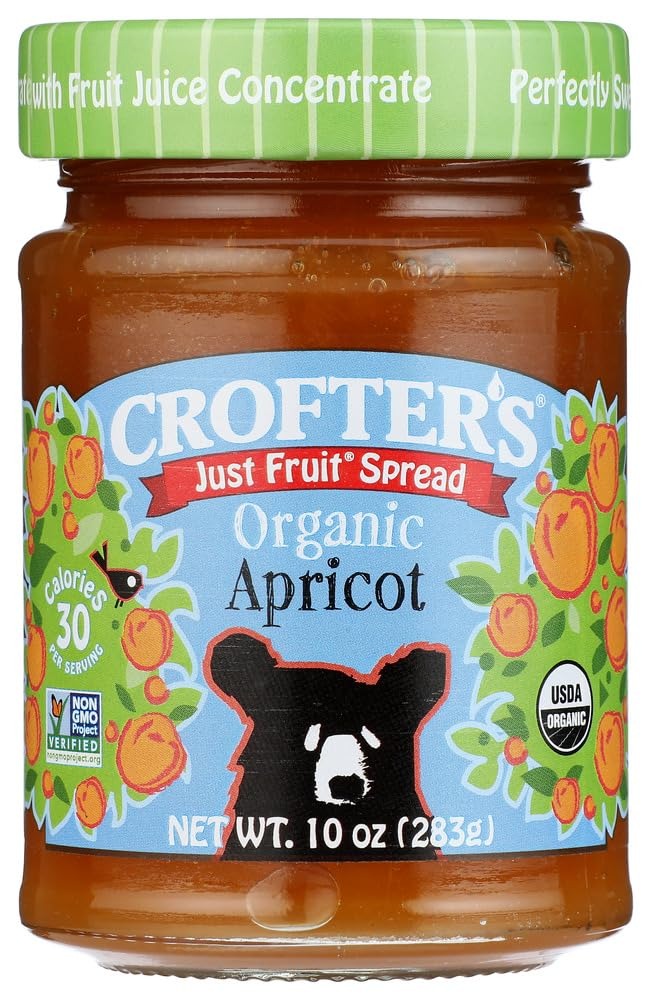
Item Name: Crofters Food Ltd. Just Frt Sprd, Og, Apricot, 10-Ounce (Pack of 6)
Bullet Point: Crofters Food Ltd. Just Frt Sprd, Og, Apricot, 10-Ounce (Pack of 6)
Value: 60.0
Unit: Ounce

Price: 16.1